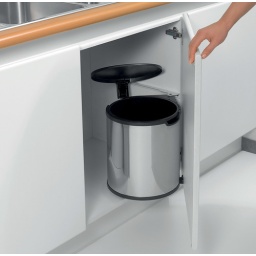
Out of sight - perfect as a practical, space saving solution for under the kitchen sink or bathroom cabinet.